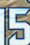
Number: 5